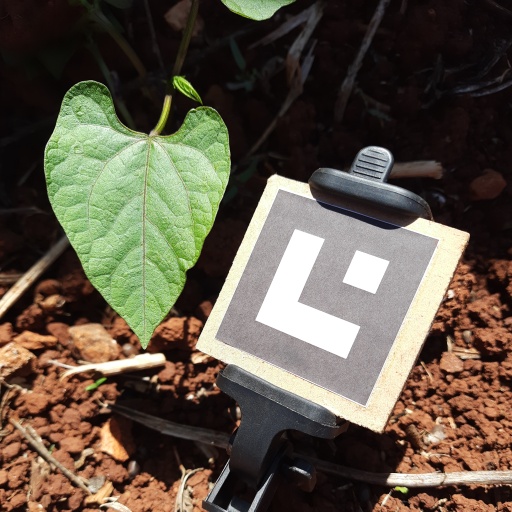
Observations: flat surface, no eating holes, under sunlight